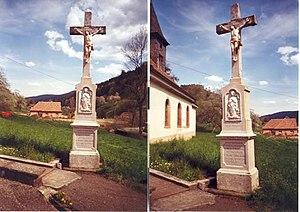
Croix devant la chapelle du Petit Rombach à Sainte Croix-aux-Mines
La commune française de Sainte-Croix-aux-Mines possède de nombreuses croix et calvaires anciens.